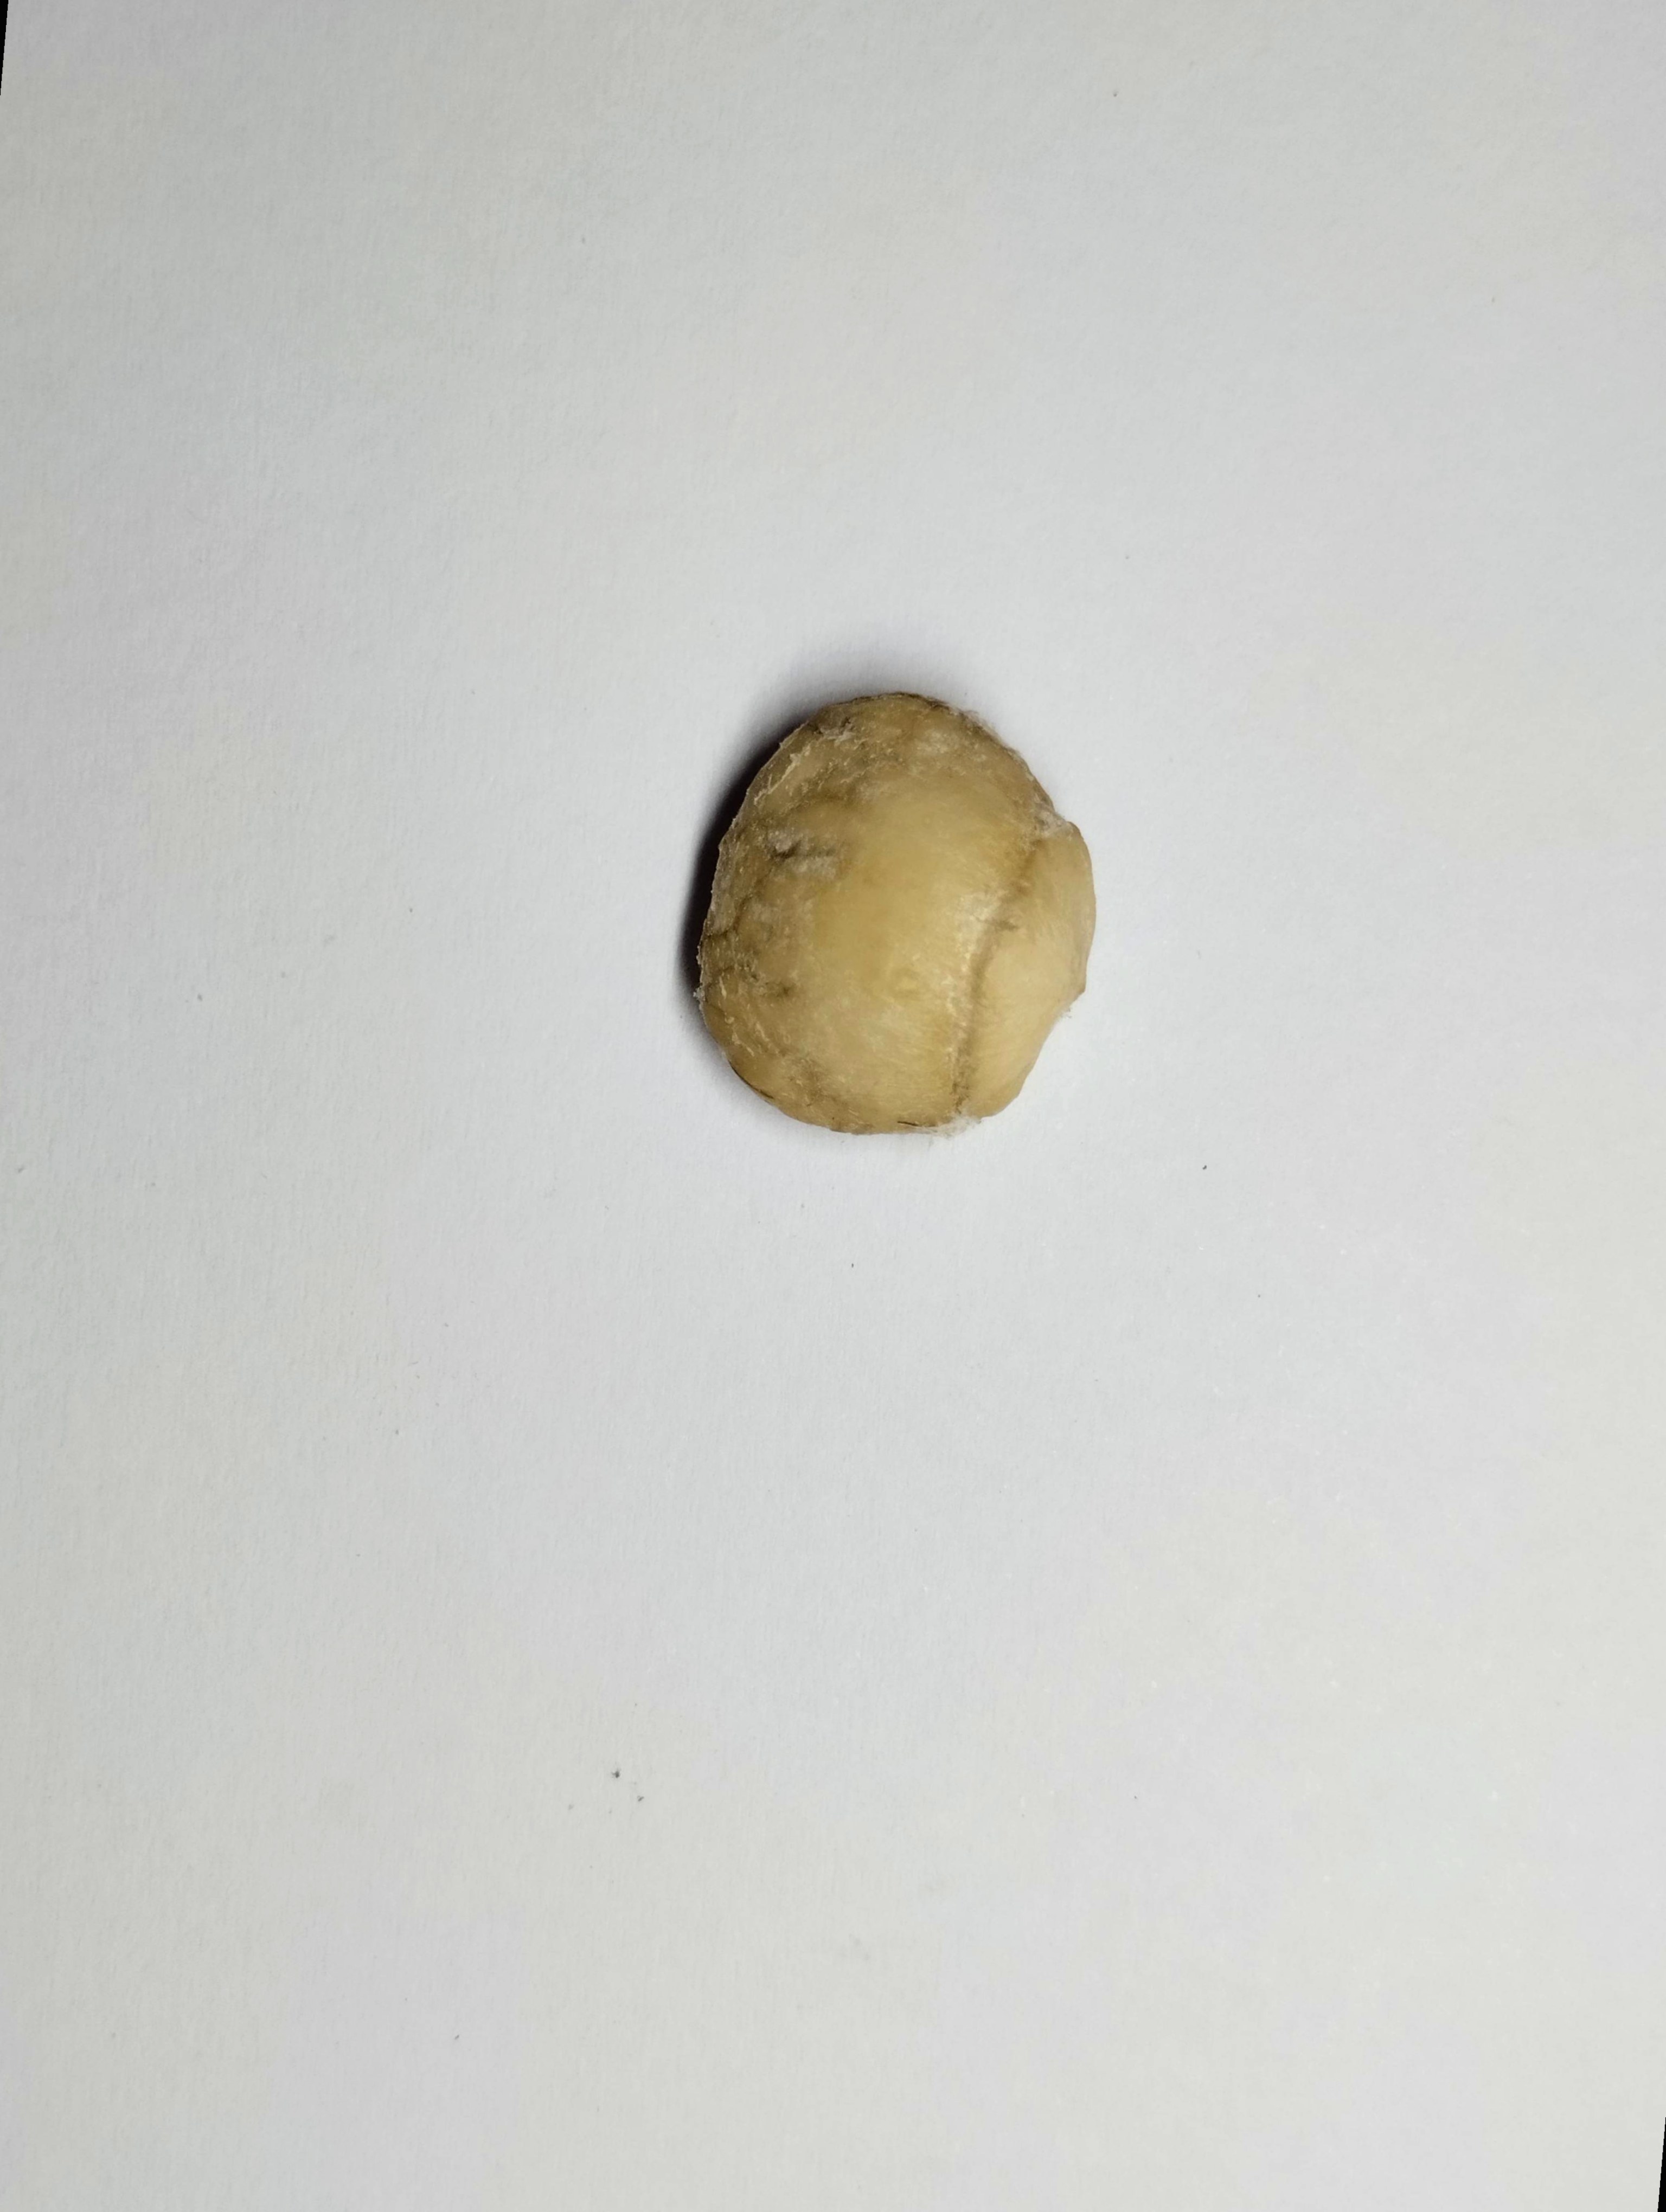
Label: bagus (good seed)